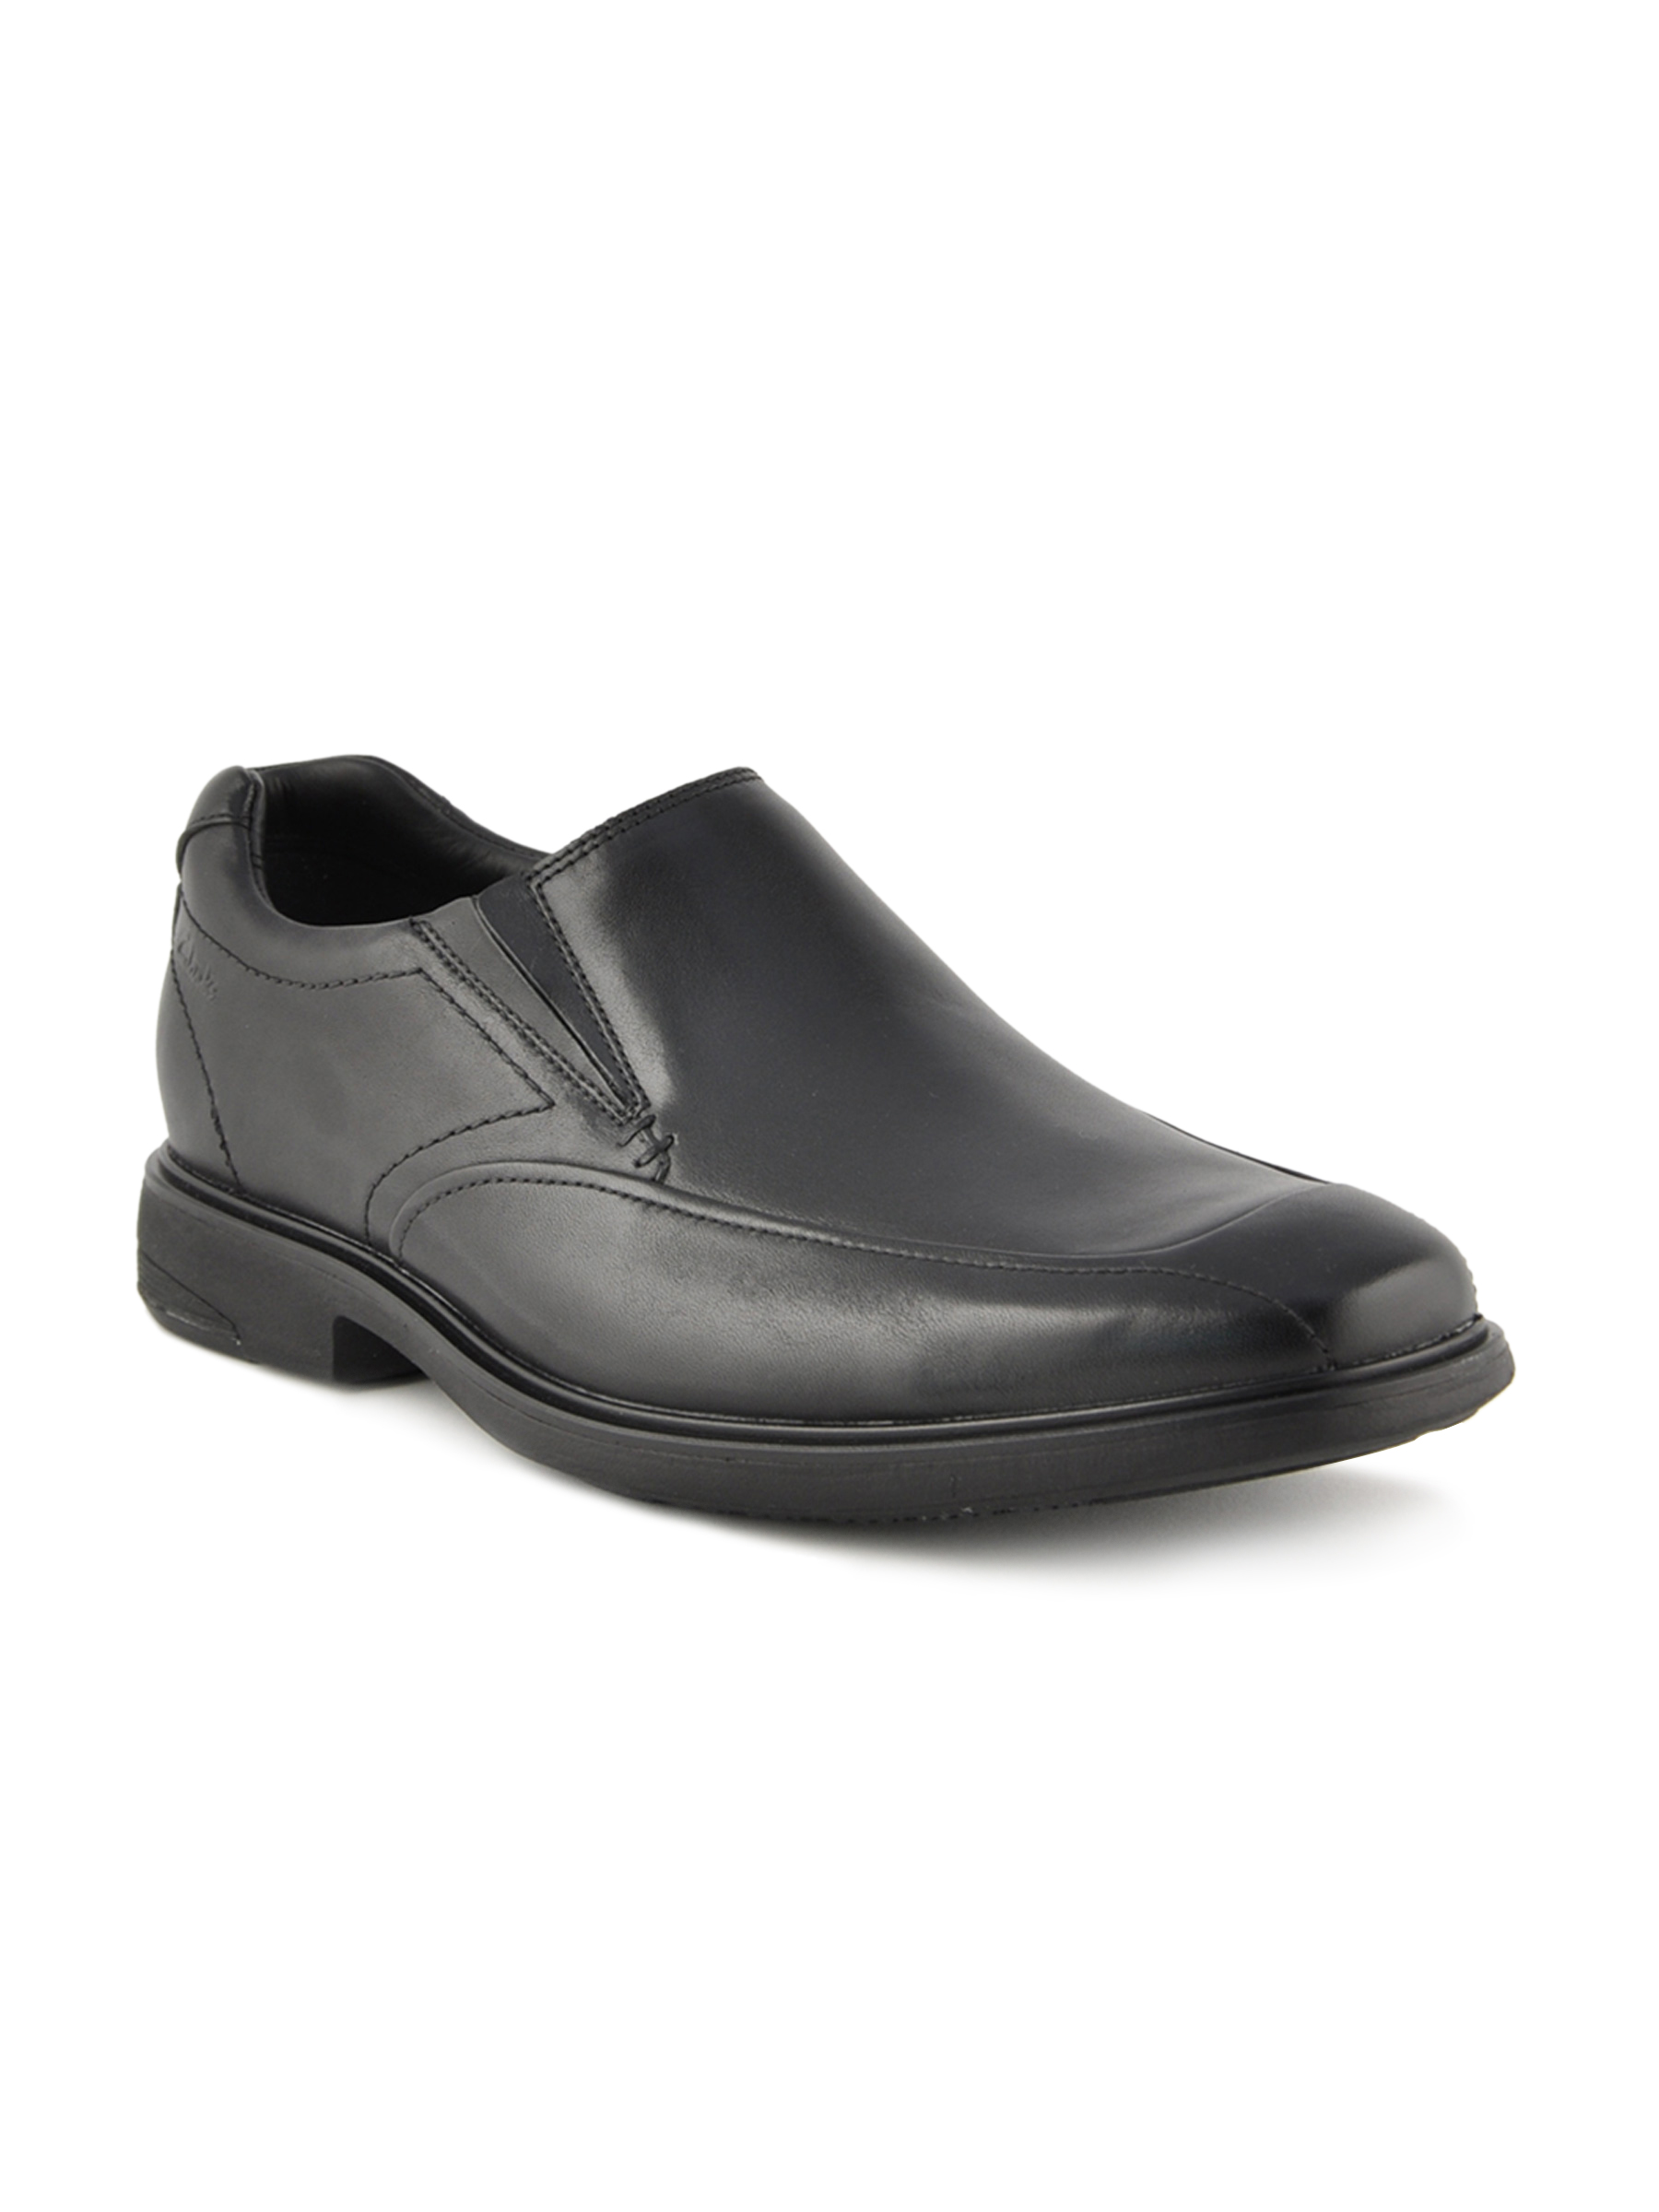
Clarks Men Energise Me Leather Black Formal Shoes
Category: Footwear / Shoes / Formal Shoes
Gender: Men
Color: Black
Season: Summer 2013
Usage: Formal